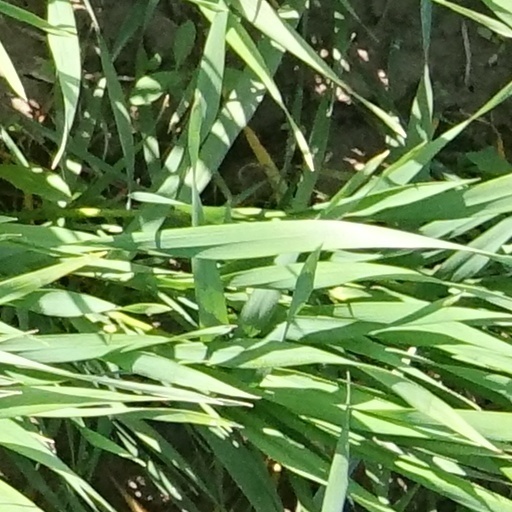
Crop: wheat